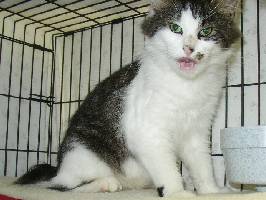
Label: cat